500 Park Avenue

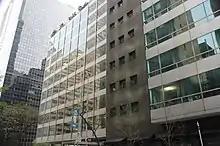
View along 59th Street, looking east toward the original structure, with the tower addition at right

Upon its opening in 1960, the Pepsi-Cola Building was perceived by the general public as one of SOM's "handsomest designs", according to "The New York Times". "Architectural Design" magazine said the relatively simple exterior enabled the building to "stand out and completely hold its own", while "Architectural Forum" characterized it as "the newest, smallest, and possibly the slickest corporate package in New York". "Architectural Forum" included the Pepsi-Cola Building and the TWA Flight Center as part of a 1962 exhibition of ten of the "world's most significant modern buildings".